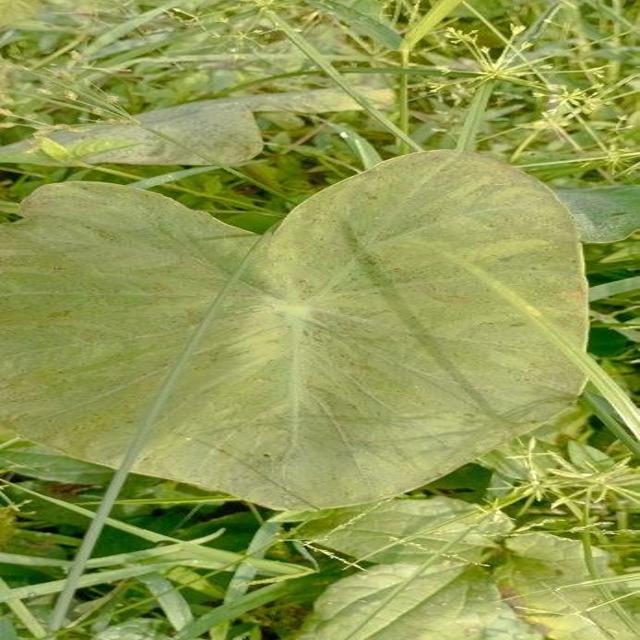
Label: Healthy